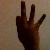
The image shows a hand gesture representing the number 9 in Indian Sign Language.